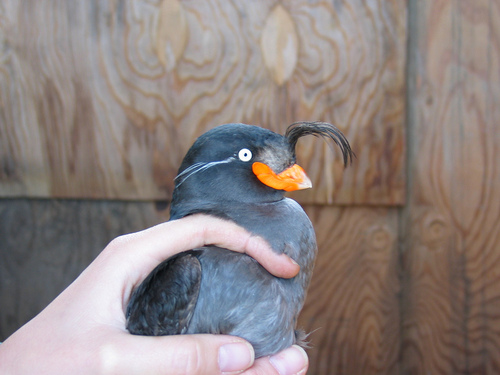
this is a small black bird with white beady eyes, a curled piece of feather right above its orange beak.
medium sized grey bird with medium orange beak and medium white eyethe bird is black with a short pointed bill that is completely orange, and white on the tip.
a black bodied bird with and orange beak, very round white eyes and black hair curl.
a mid-sized dark grey bird, with a short and stubby bright orange beak that stretches across to the cheeks, and a small dark grey plume protruding from the face right above the beak.
this is a gray bird with a white eye and orange beak, it also has some feathers sticking up from its crown.
this bird has wings that are black and has an orange bill
this bird is grey with blue and has a very short beak.
this bird is black in color, with a bright orange beak.
a dark grey bird with white eyes and eyebrows and a large feather on its head.
Species: Crested Auklet